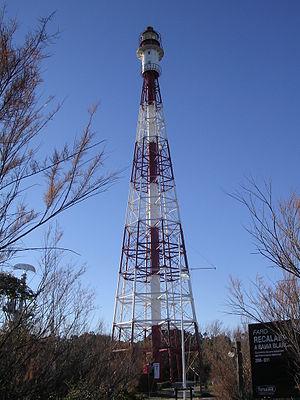
Cette page dresse la liste des phares en Argentine.
Le phare Recalada a Bahía Blanca est un phare situé dans la Partido de Monte Hermoso de la province de Buenos Aires en Argentine. Il est géré par le Servicio de Hidrografía Naval de la marine.